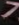
Number: 7